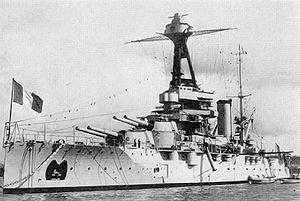
Le Provence, livret ONI203 pour l'identification des navires de la marine française, édité par la Division du Renseignement Naval du Départment de la Marine de États-Unis (9 novembre 1942).
La classe Bretagne est une classe de trois cuirassés de type super-dreadnoughts construits pour la marine française durant la Première Guerre mondiale. Un quatrième sera commandé par la marine grecque, mais sa construction sera suspendue à la fin de la guerre. Les trois navires construits portent les noms de régions françaises.
La Provence était un cuirassé français de type Dreadnought de la classe Bretagne, lancé en 1913, qui servit pendant les deux guerres mondiales en Méditerranée. Le capitaine de vaisseau Jean Cras, qui était aussi un compositeur, fut son commandant en 1927-1928.
Le dreadnought est le type prédominant de cuirassé du XXᵉ siècle. Il tire son nom du navire de guerre britannique HMS Dreadnought, lancé en 1906, qui présentait deux caractéristiques nouvelles pour l'époque : son artillerie principale n'était que d'un seul calibre et il était propulsé par un système révolutionnaire de turbine à vapeur. Son impact fut si grand que les cuirassés construits après lui reprirent ces caractéristiques et furent appelés des dreadnoughts. Ceux construits avant furent appelés pré-dreadnoughts.
La Force maritime de l'aéronautique navale est l'actuelle appellation de l'aéronautique navale française. Elle forme une des quatre grandes composantes de la marine française. Elle est issue de la fusion entre les forces de l'aviation embarquée et de l'aviation de patrouille maritime le 19 juin 1998. Son actuelle organisation précisée par l'instruction Nᵒ 24/DEF/EMM/ROJ relative à l'organisation de la force maritime de l'aéronautique navale du 3 novembre 2011 a été publiée au Bulletin officiel des armées le 10 novembre 2011.
Le canon de 14 cm modèle 1910 souvent appelé 138 mm modèle 1910 est un canon naval de calibre 138 mm conçu au début du XXᵉ siècle.